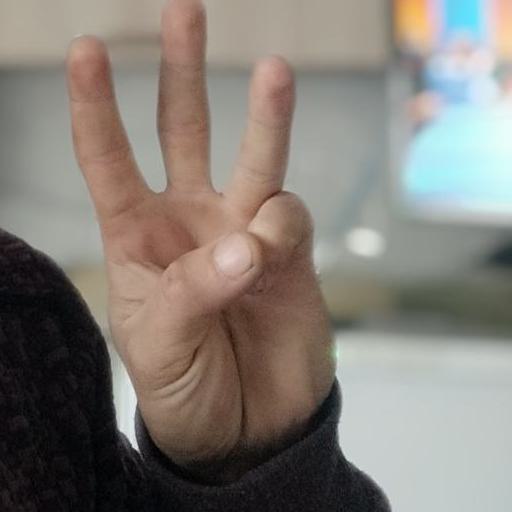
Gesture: three